EOC 12-inch 45-calibre naval gun

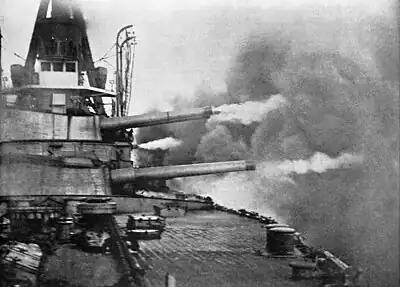

Elswick supplied its 12-inch 45-calibre guns for the s completed by itself and Vickers in 1910 for Brazil.